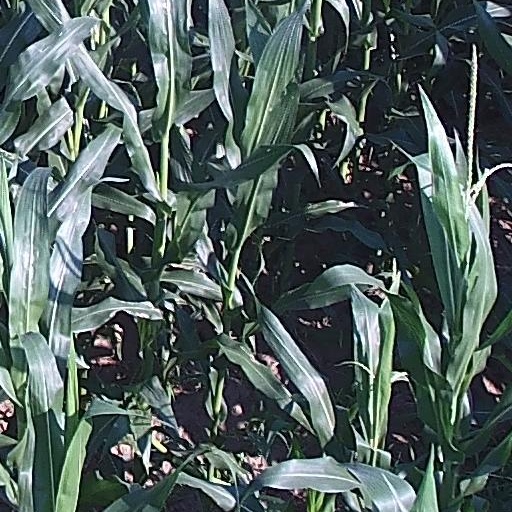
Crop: maize; corn